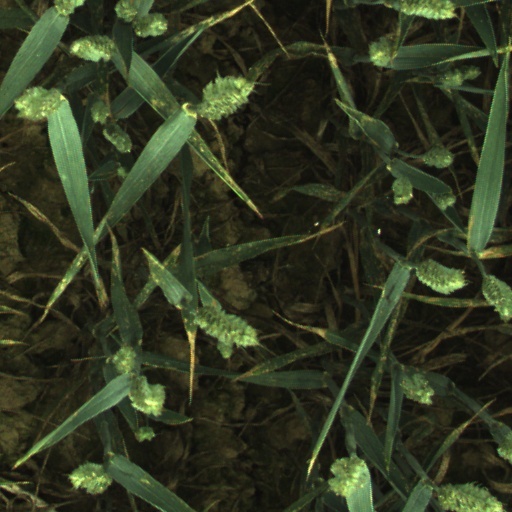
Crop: wheat